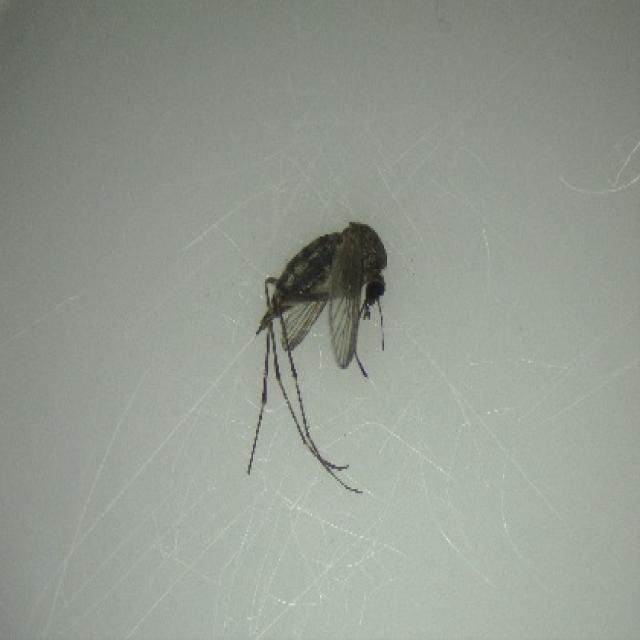
Species: aedes_vexans